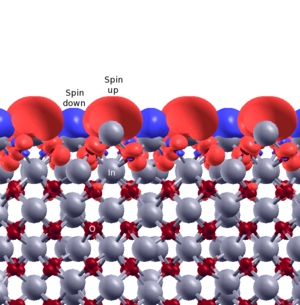
L'indium est l'élément chimique de numéro atomique 49, de symbole In.